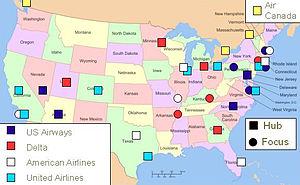
L'interface, terme très répandu en géographie depuis les années 1980, est une zone de contact entre deux espaces. Elle met en relation deux ensembles géographiques distincts. Une discontinuité spatiale régit les deux parties. Cette disjonction concerne les échanges et les influences que peut avoir un espace sur un autre et inversement.